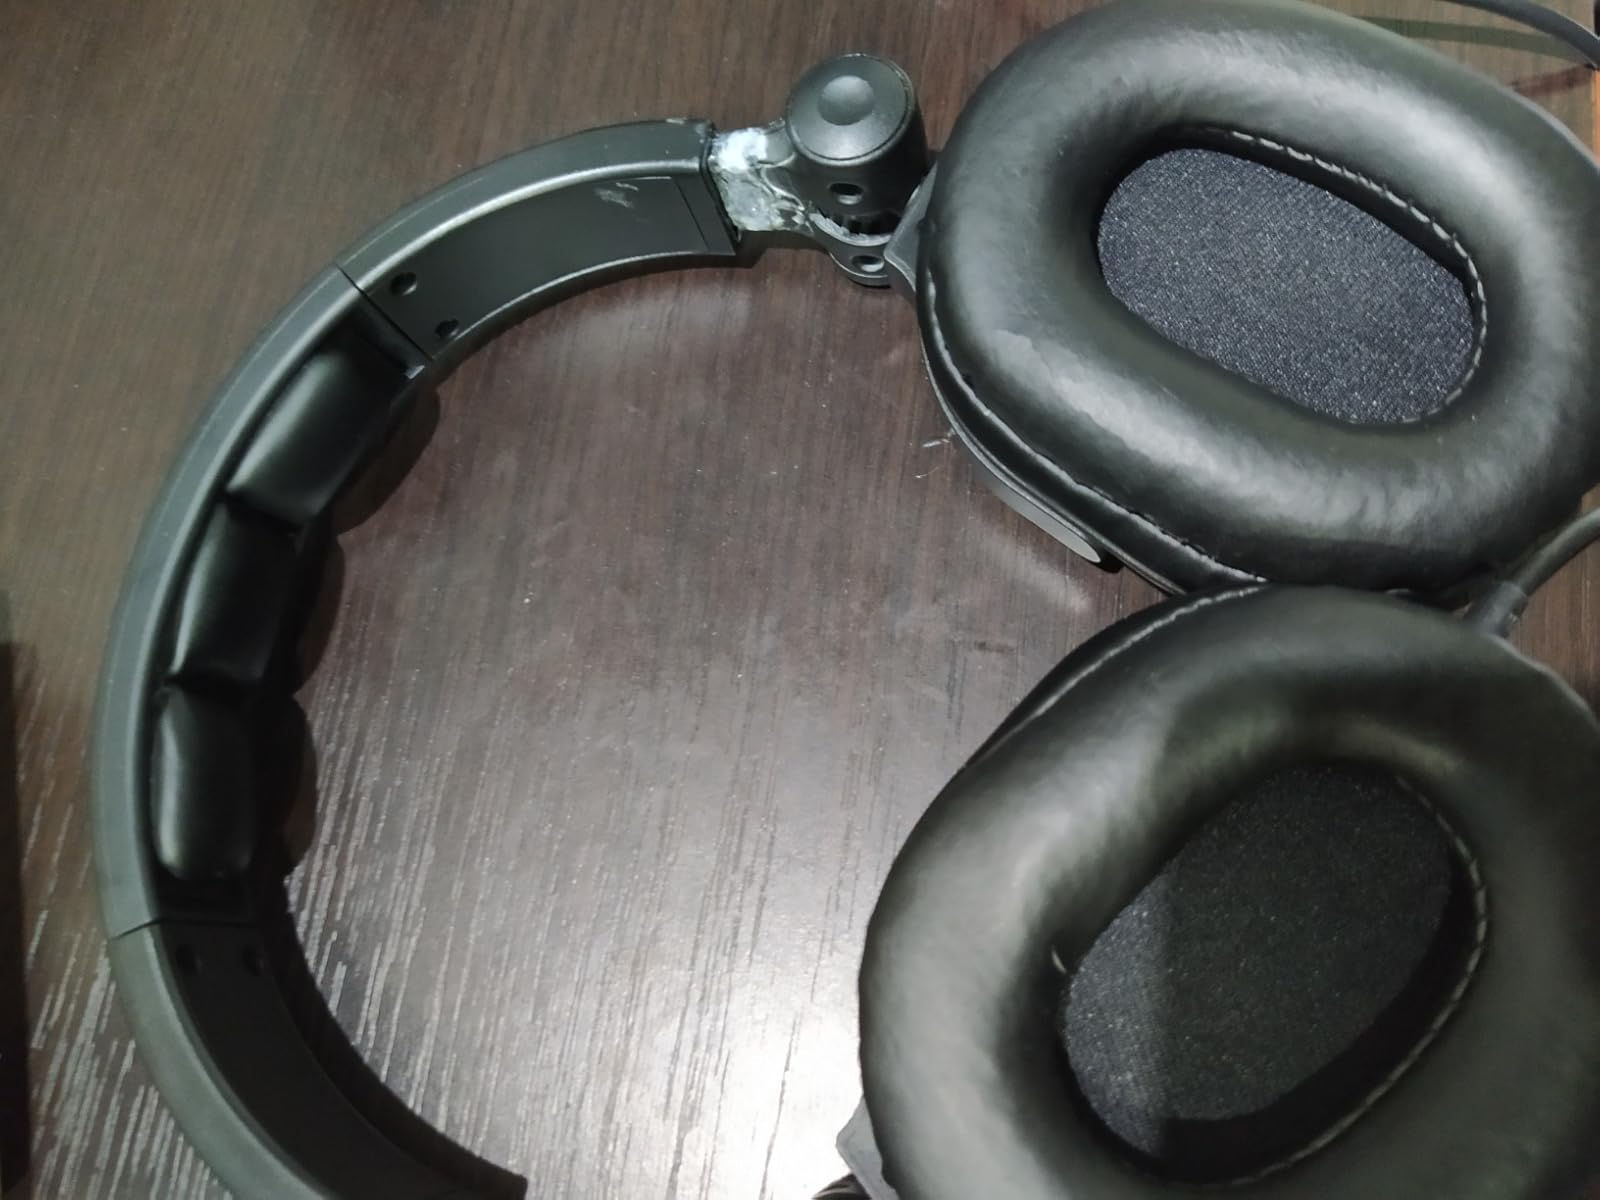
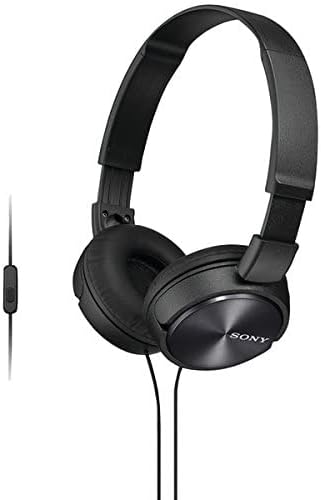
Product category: headphones
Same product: no